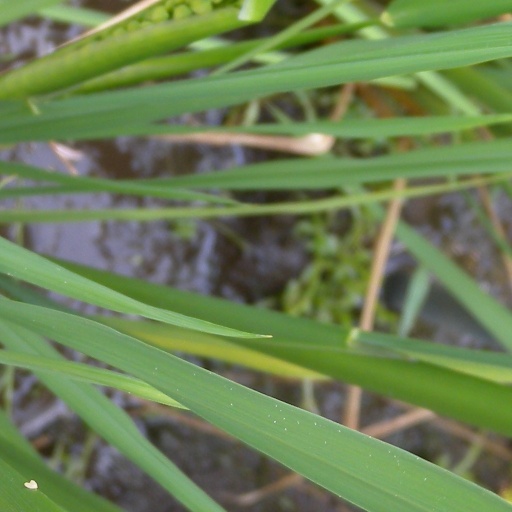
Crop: rice